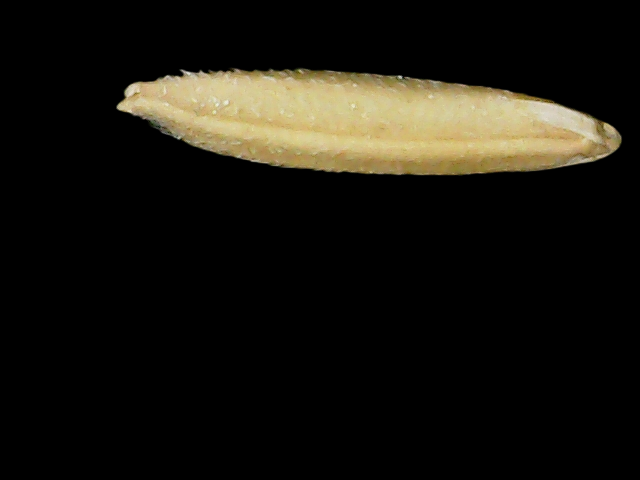
Rice variety: Binadhan19